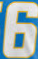
Number: 6